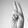
ASL letter: U